Sectarianism in Saudi Arabia

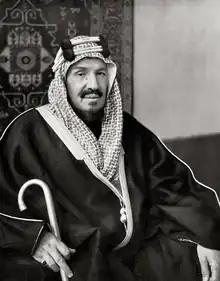
Abdulaziz bin Abdul Rahman Al Saud (also known as Ibn Saud), founder of Saudi Arabia, reigned 1932-1953

Wahhabism is a branch of Sunni-Salafi thought. As a result of its policies, Wahhabism is viewed to be completely intolerant of Shi'ism, since Wahhabism seeks to restore Islam to its purest form observed in the lifetime of the Islamic prophet Muhammad. In 1744, the House of Saud formed a coalition with the Wahhabis. This alliance continues to this day; Wahhabi "ulamas" support al-Saud's political power, imbuing the Saudi regime with Islamic legitimacy. Islamic legitimacy is seen as central to Saudi authority, given its position as the guardian of the two holiest sites in Islam: Makkah and Madinah. To compound its Sunni prestige, the Saudi state became "the de facto bastion of anti-Shi’ism dogma within the Islamic world," treating Shi'ism as heresy.